Parasitic worm

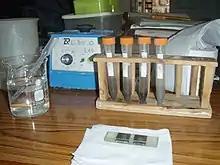
Processed helminth eggs samples from a dry toilet in Kenya

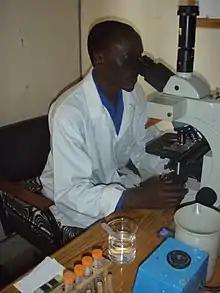
Analysing for helminth eggs in samples of feces from a dry toilet in Kenya

Helminth eggs can reach the soil when polluted wastewater, sewage sludge or human waste are used as fertilizer. Such soil is often characterized by moist and warm conditions. Therefore, the risk of using contaminated wastewater and sludge in agricultural fields is a real problem, especially in poor countries, where this practice is prevalent. Helminth eggs are regarded as the main biological health risk when applying sewage sludge, fecal sludge or fecal matter on agricultural soils. The eggs are the infective stage of the helminths' life cycle for causing the disease helminthiasis.